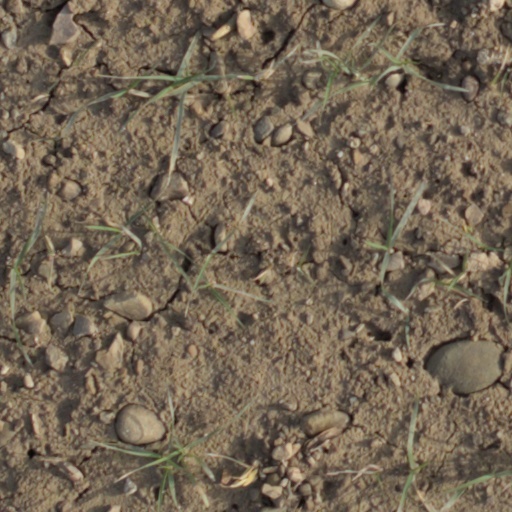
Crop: wheat